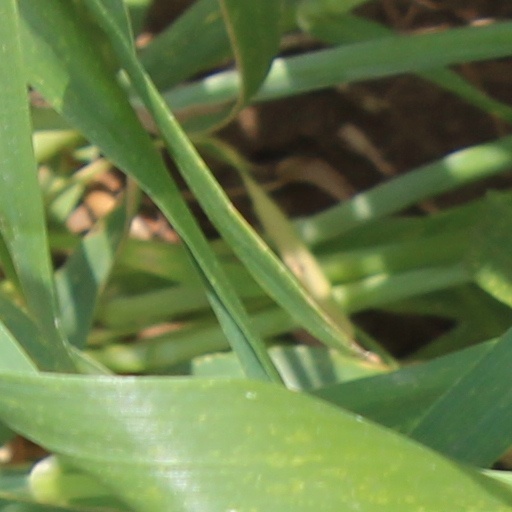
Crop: wheat